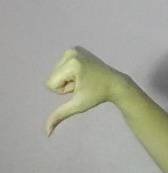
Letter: waw